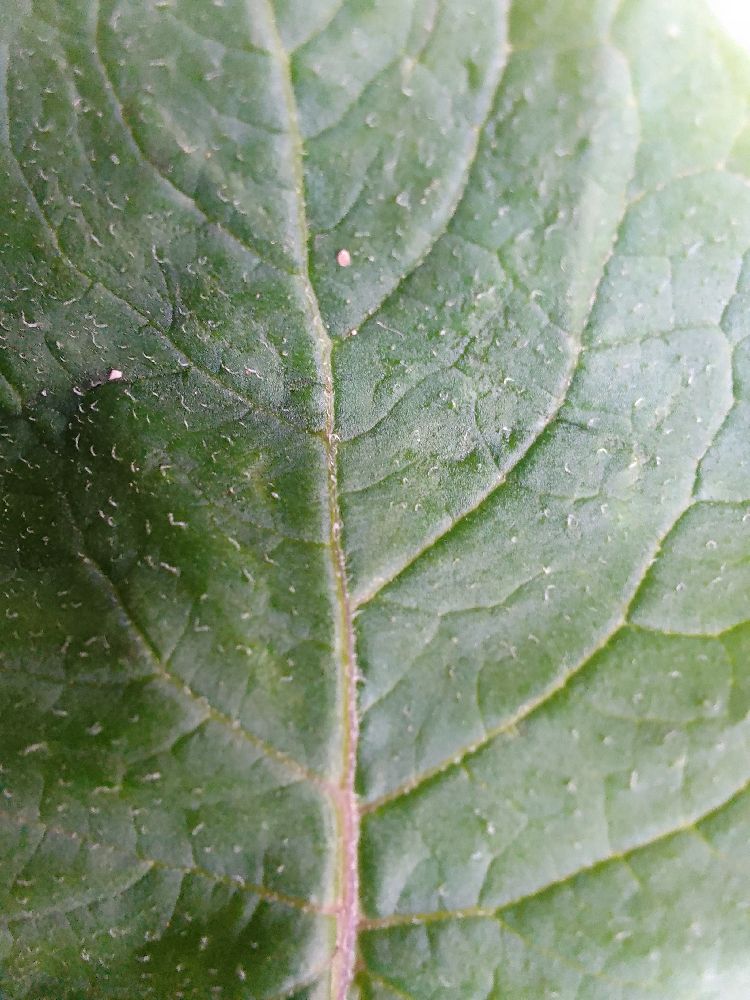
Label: Healthy